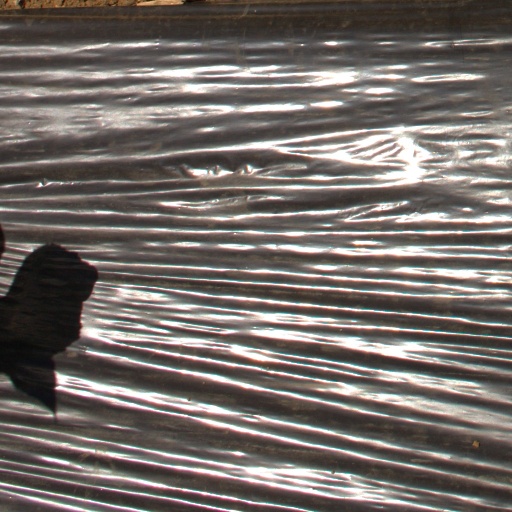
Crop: Jerusalem artichoke